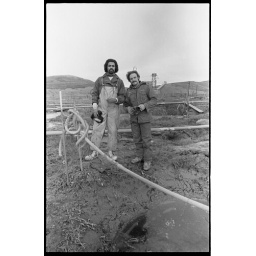
thaw dogs - they tend the piping of water into the ground to thaw the permafrost for the dredge in the background.